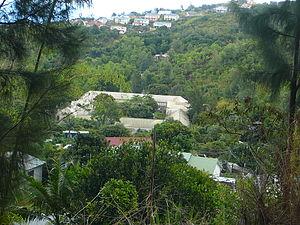
Saint-Bernard est un lieu-dit de l'île de La Réunion, département d'outre-mer français dans le sud-ouest de l'océan Indien. Il s'agit d'un petit quartier périphérique de Saint-Denis, le chef-lieu, peuplé de quelque centaines de personnes. Il est situé à la limite de la commune de La Possession, dans une zone montagneuse connue sous le nom de La Montagne.
La léproserie de Saint-Bernard est une ancienne léproserie de l'île de La Réunion, département et région d'outre-mer français dans le sud-ouest de l'océan Indien.